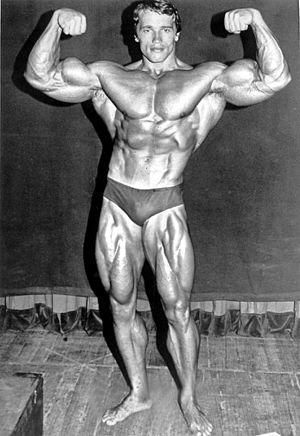
Arnold Schwarzenegger est un acteur, réalisateur, producteur de cinéma, culturiste et homme politique austro-américain, né le 30 juillet 1947 à Thal, en Autriche.